Zack de la Rocha

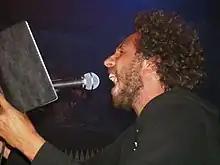
De la Rocha performing live

Following the dissolution of Inside Out in 1991, de la Rocha embraced hip hop and began freestyling at local clubs, at one of which he was approached by former Lock Up guitarist Tom Morello, who was impressed by de la Rocha's lyrics, and convinced him to form a band. Morello recruited former Greta drummer Brad Wilk–who had previously auditioned for Lock Up before that band's dissolution earlier that same year–and de la Rocha recruited his former Juvenile Expression bandmate, Tim Commerford, to play bass. The band was named after an unreleased Inside Out record, "Rage Against the Machine".